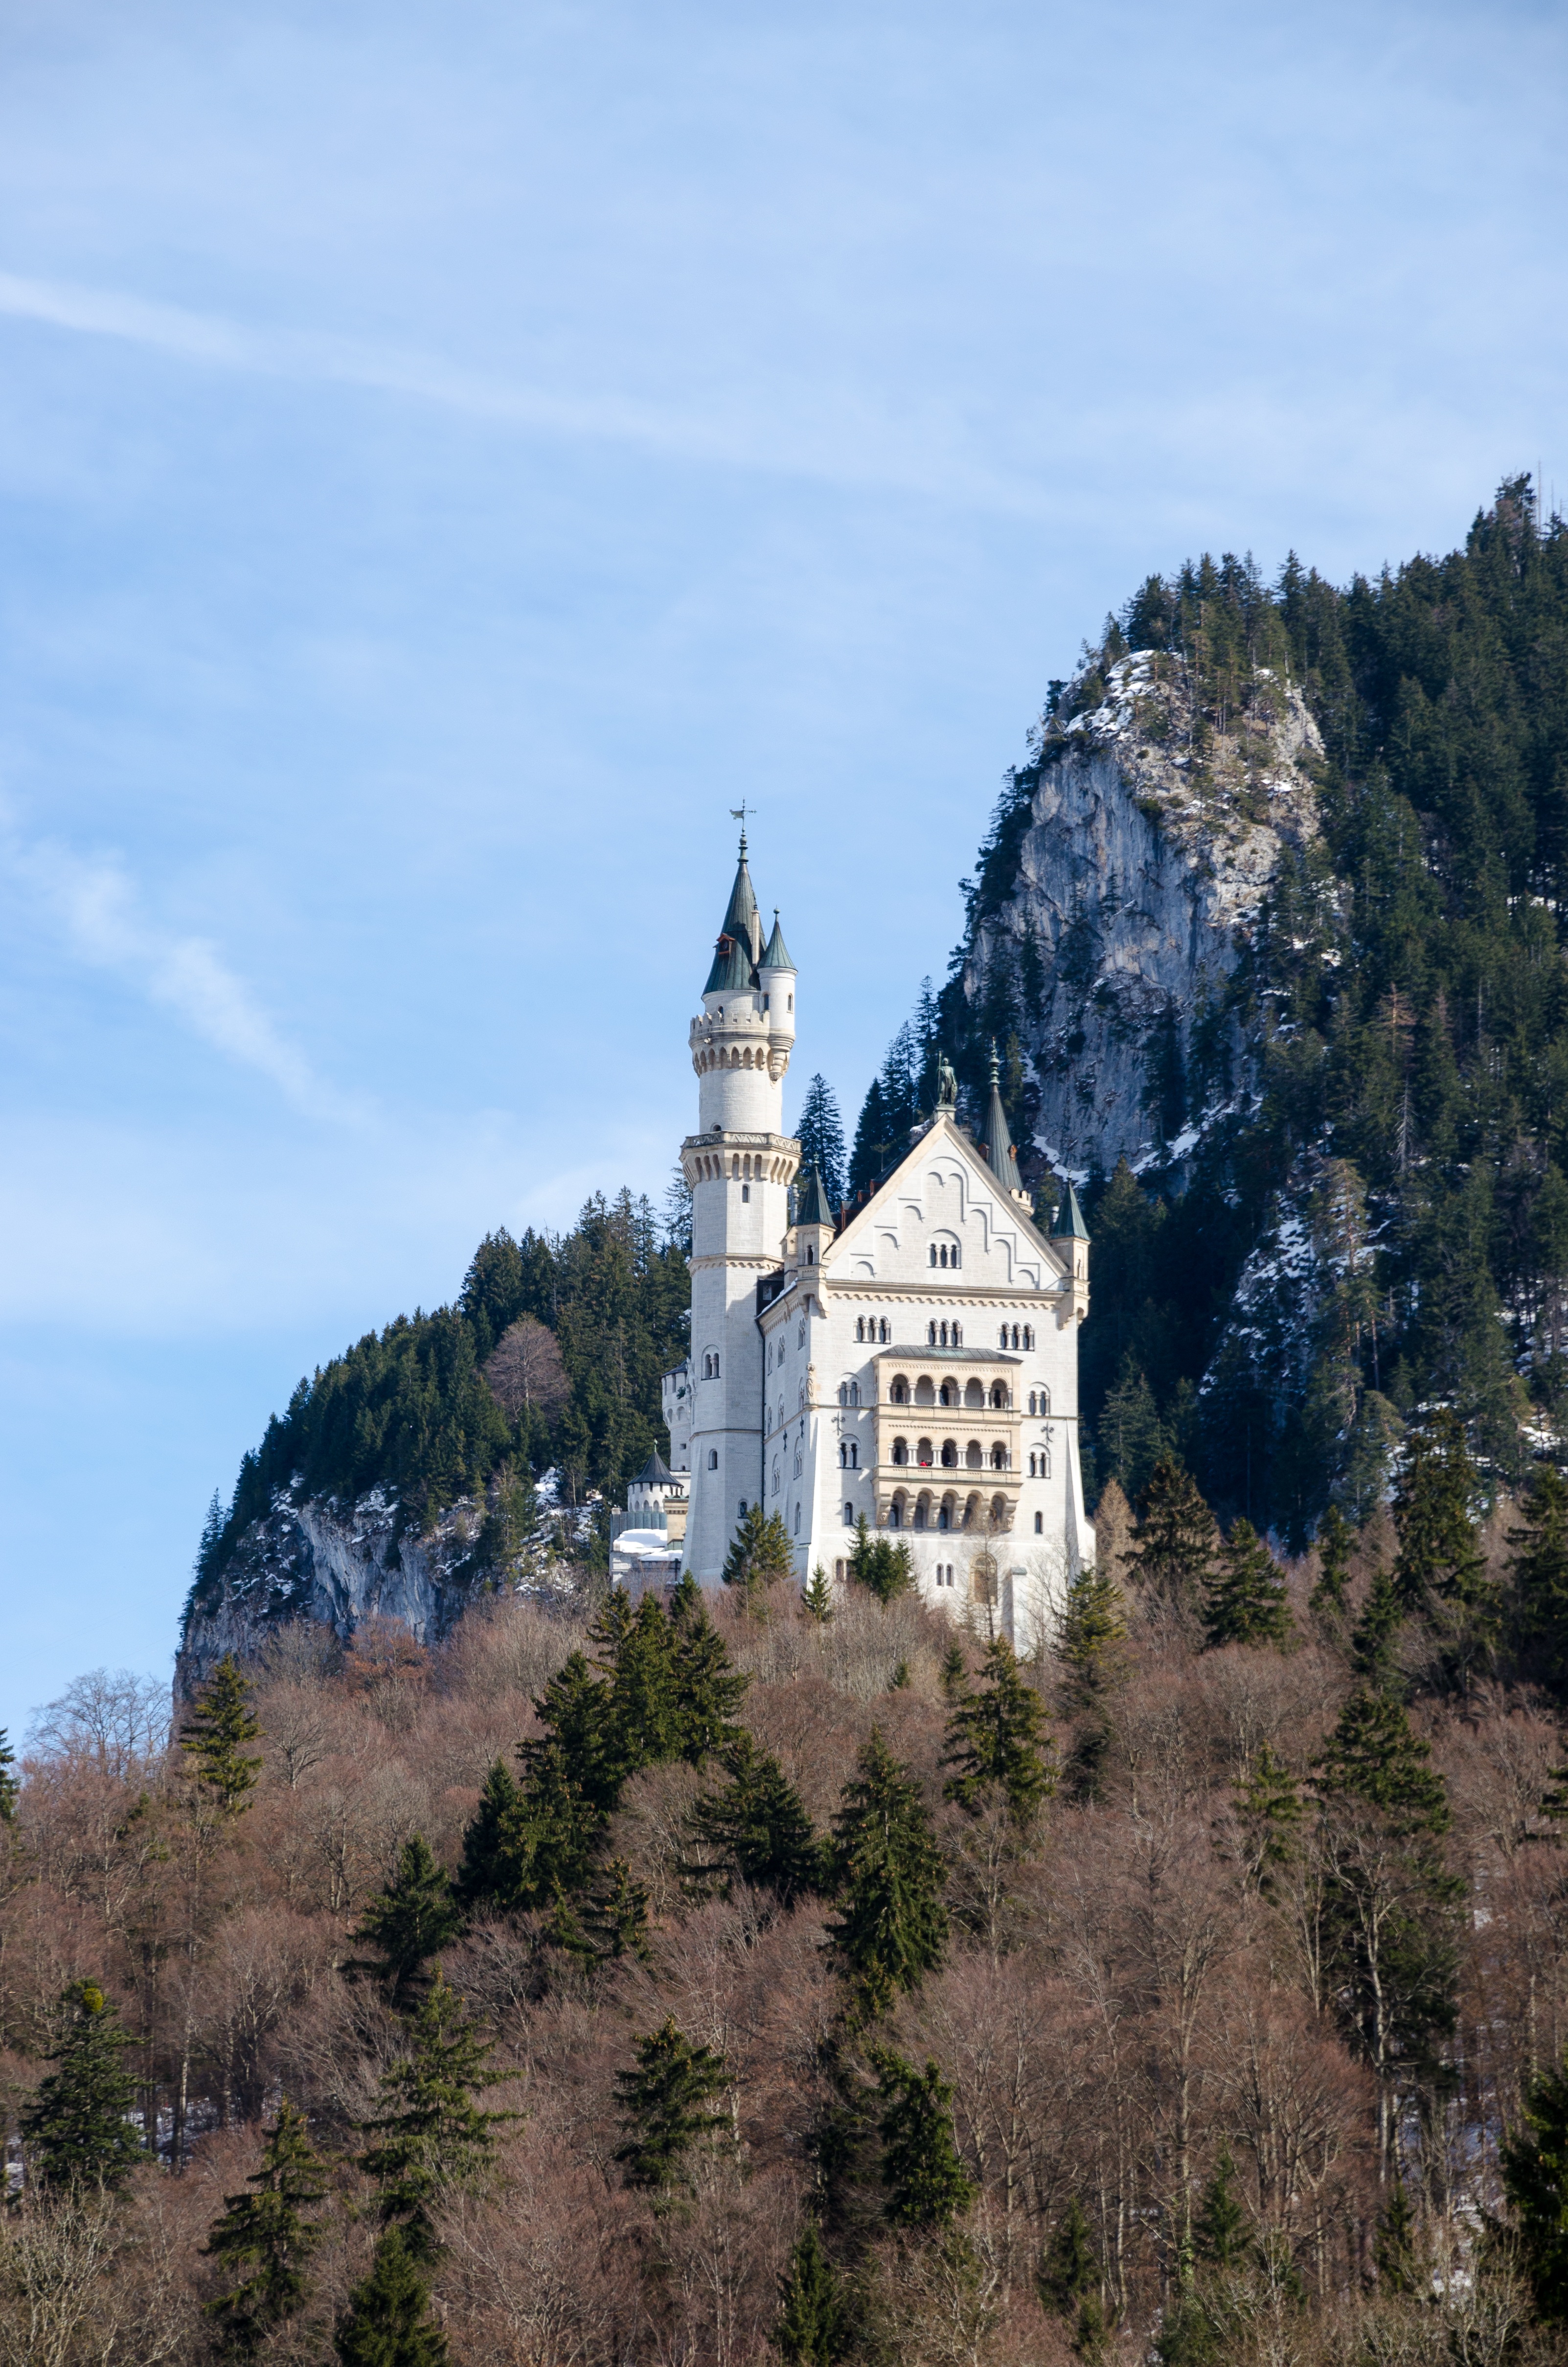
mountain, winter, architecture, sky, building, chateau, idyllic, tower, castle, world heritage, places of interest, structures, monastery, germany, bavaria, historically, allg u, fairy castle, schwangau, king ludwig, ostallg u, kristin, neuschwanstein castle